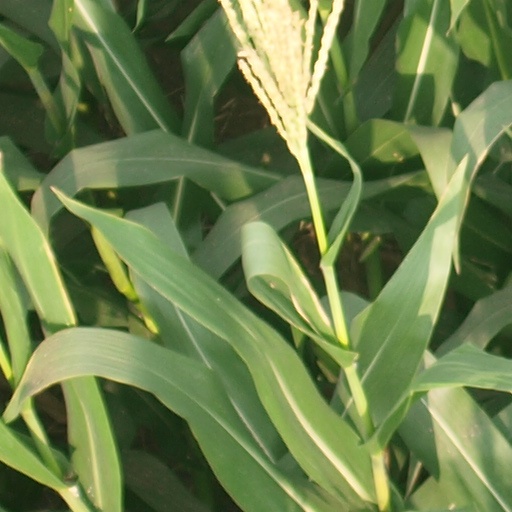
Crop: maize; corn